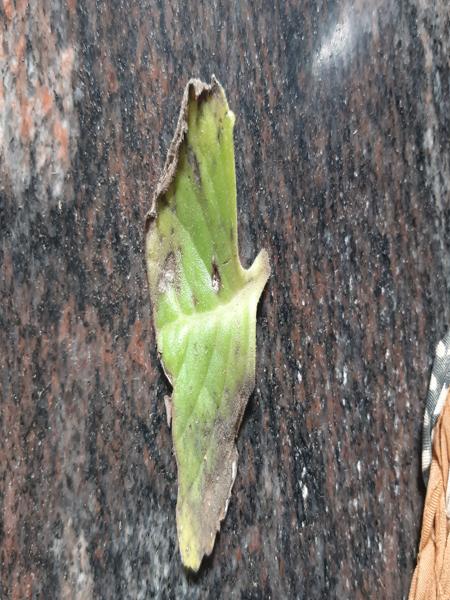
Plant: Doddpathre